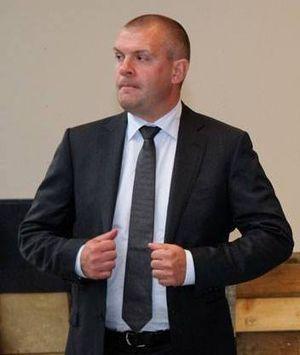
Bjarne Fog Corydon, né le 1ᵉʳ mars 1973 à Kolding, est un homme politique danois, membre des Sociaux-démocrates et ministre des Finances entre 2011 et 2015.